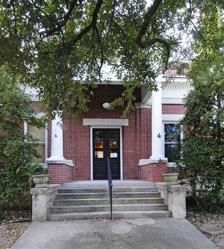
Building: Manning Library
Country: United States of America
Year built: 1910
United States historic place Manning Library U.S. National Register of Historic Places Manning Library, November 2012 Show map of South Carolina Show map of the United States Location 211 N. Brooks St., Manning, South Carolina Coordinates 33°41′59″N 80°12′38″W / 33.69972°N 80.21056°W / 33.69972; -80.21056 Area 0.2 acres (0.081 ha) Built 1909 ( 1909 ) Architect Shand & Lafaye Architectural style Classical Revival NRHP reference No. 79002381 Added to NRHP July 10, 1979 Manning Library , also known as Clarendon County Public Library and Hannah Levi Memorial Library, is a historic library building located at Manning , Clarendon County, South Carolina . It was built in 1909–1910, and is a one-story, brick, Classical Revival style structure is set on a raised basement. The front façade features a pedimented Roman Doric order portico projecting from the central bay.  The interior is octagon shaped with a high, domed skylight. The library was the first public library in Clarendon County. It was listed in the National Register of Historic Places in 1979. References